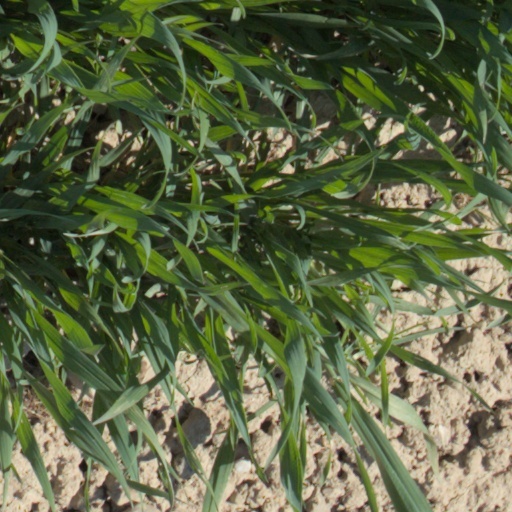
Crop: wheat